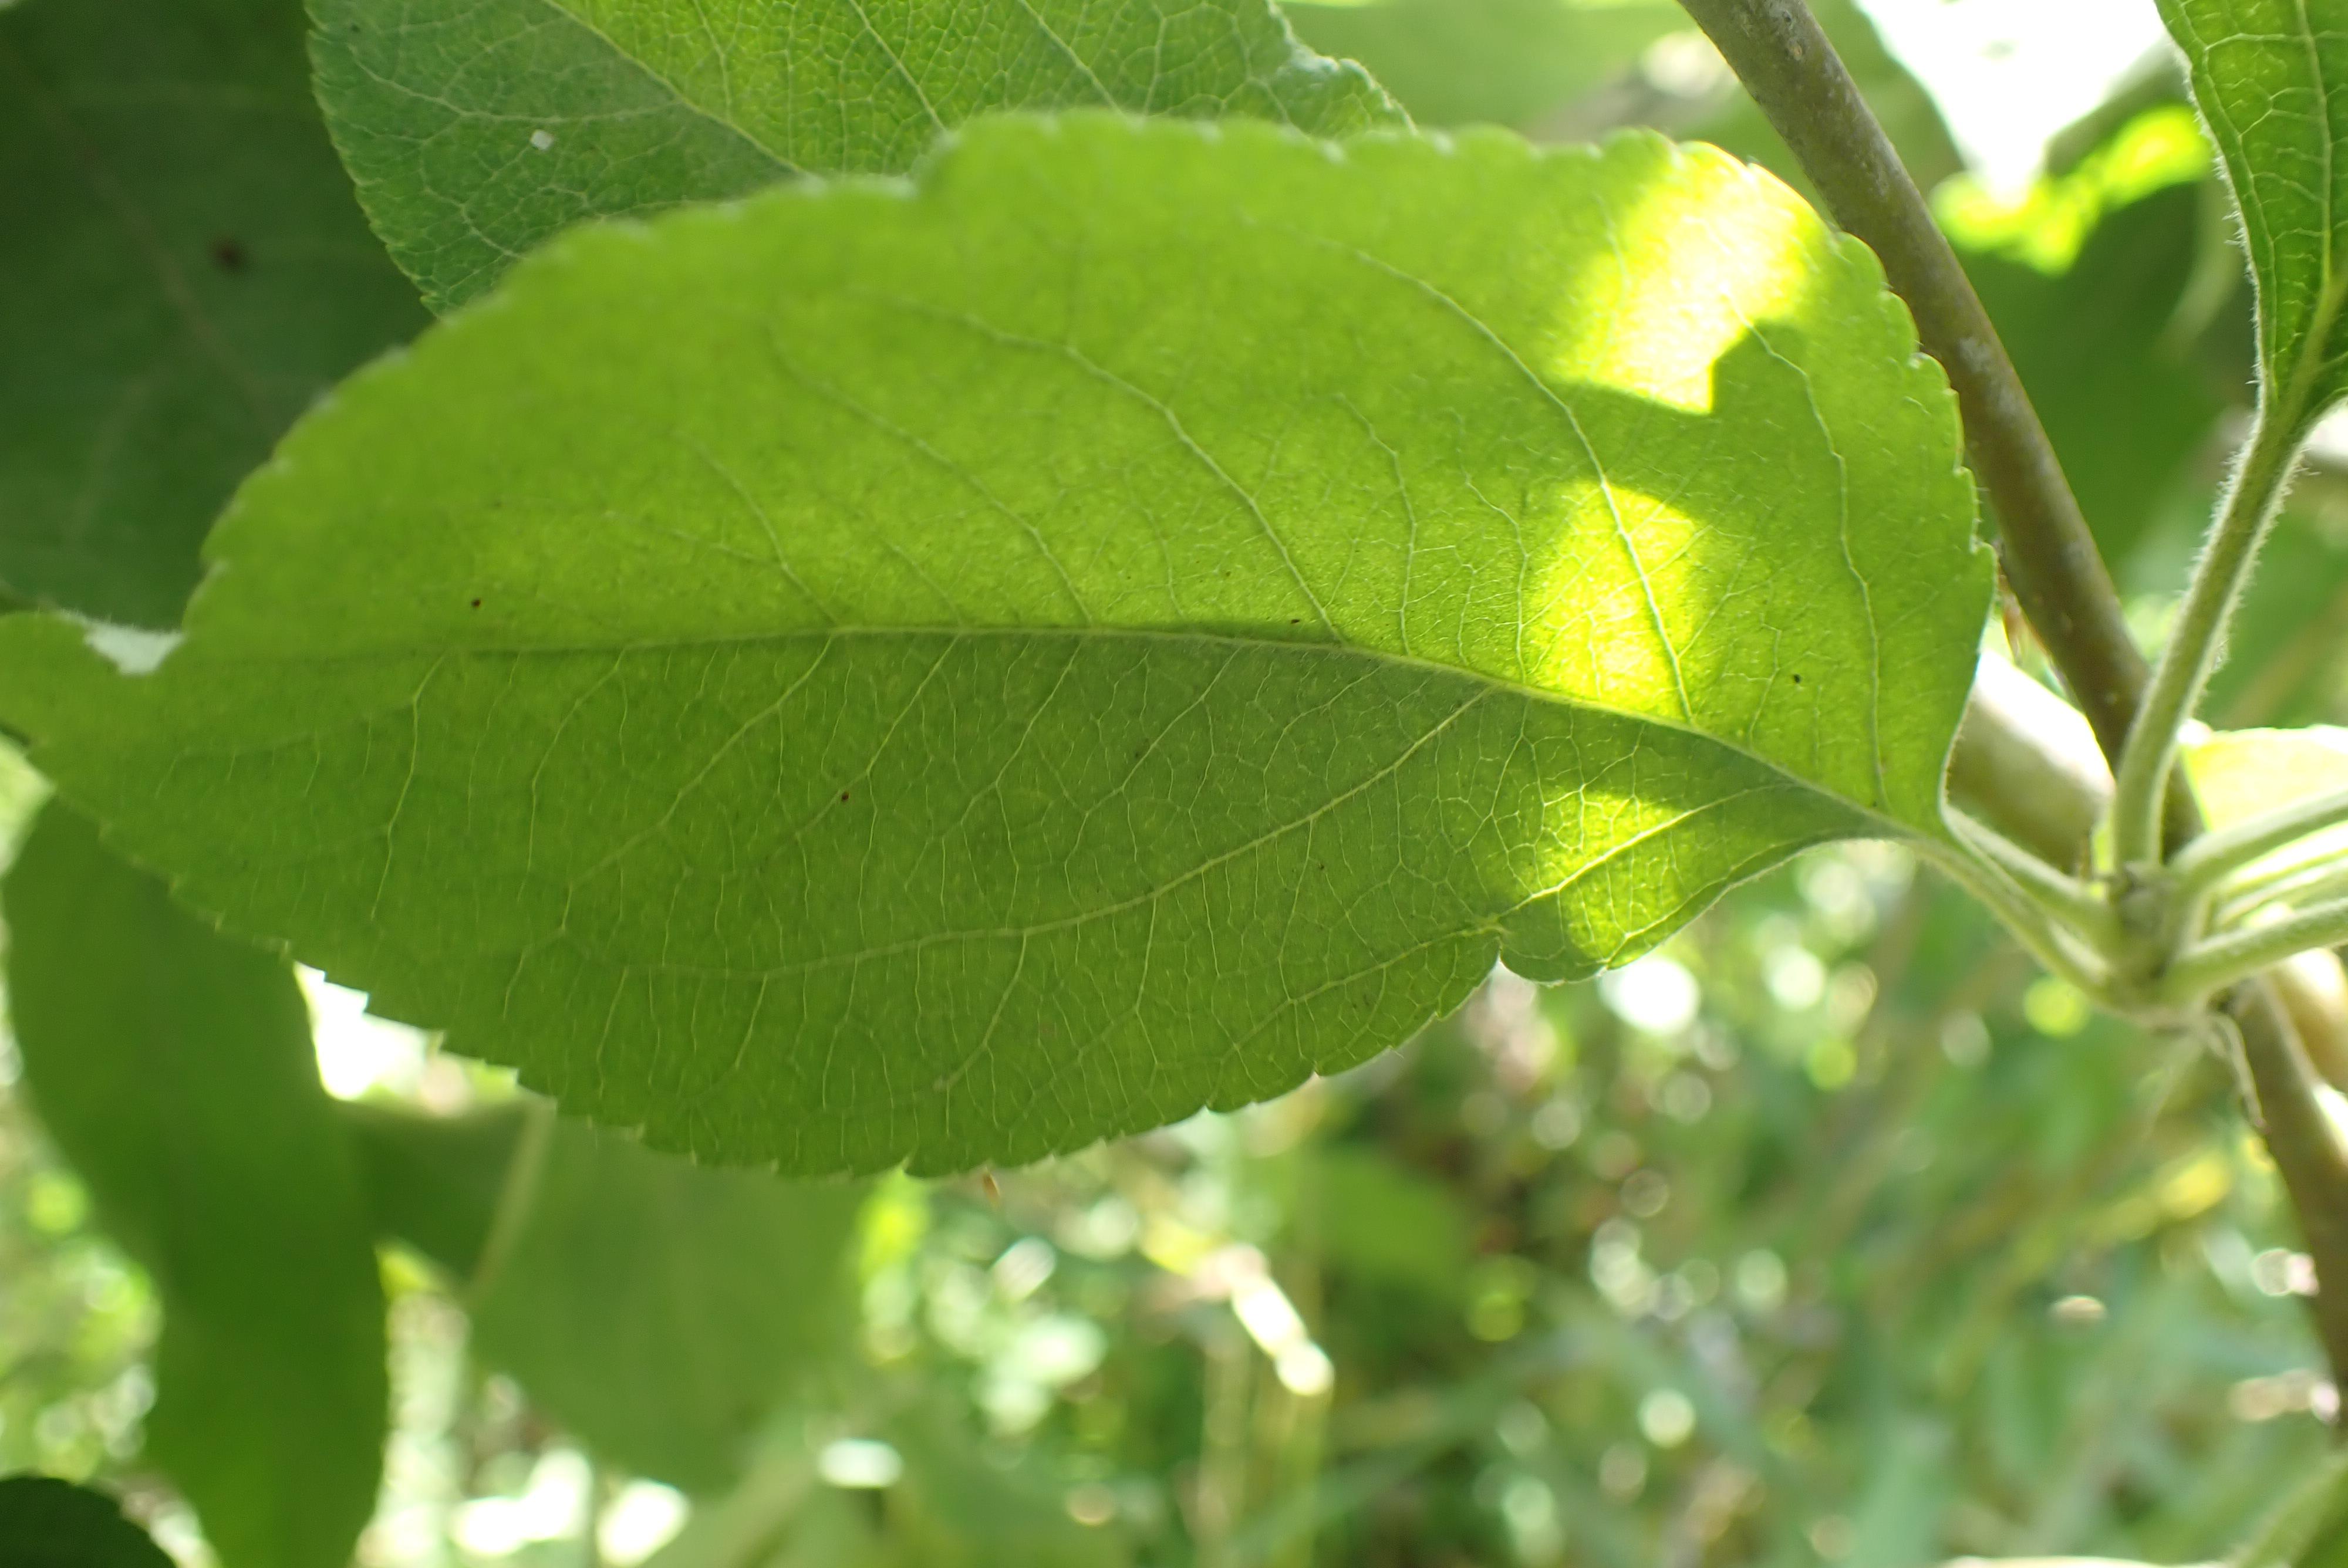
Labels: healthy